Railbound

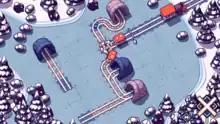
The two train carriages, numbered 1 and 2, are brought in order behind the locomotive in the top right. Two world-specific mechanics, train tunnels and junction switches, are depicted.

"Railbound" is a puzzle game themed around trains featuring two canine protagonists. In each level, the player is presented an isometric view 2D grid with train tracks, one to four train carriages, and other elements. The player uses a tap-and-drag system to place tracks on unoccupied spaces in the grid, and is given a limited set of tracks per level. Tracks can be placed in any orientation, and can be placed to go straight, turn, or branch. The goal is to place tracks to guide the carriages, each of which are numbered sequentially, in order, to the back of a steam locomotive.